Dracula: Prince of Darkness

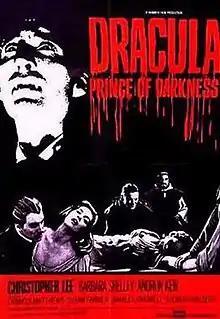
Theatrical release poster

Dracula: Prince of Darkness is a 1966 British gothic supernatural horror film directed by Terence Fisher. The film was produced by Hammer Film Productions, and is the third entry in Hammer's "Dracula" series, as well as the second to feature Christopher Lee as Count Dracula, the titular vampire. It also stars Andrew Keir, Francis Matthews, and Barbara Shelley.